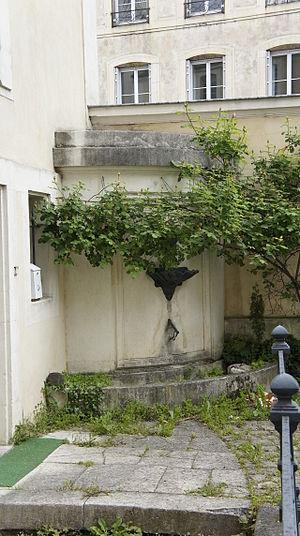
hôtel des Loups ou Hôtel de Curiel .
L'Hôtel des Loups, ou Hôtel Curel, est un hôtel particulier de la ville de Nancy. C'est une construction du XVIIᵉ siècle, de style classique, construite par Germain Boffrand.